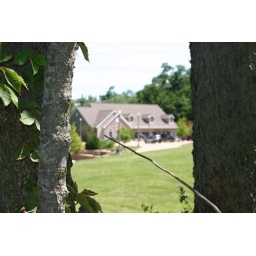
View from a tree by the road